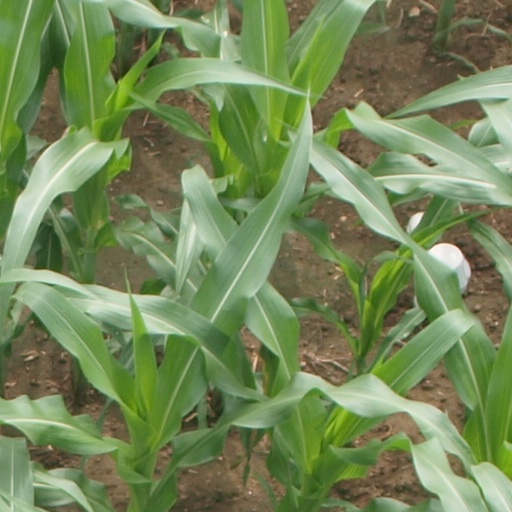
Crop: maize; corn